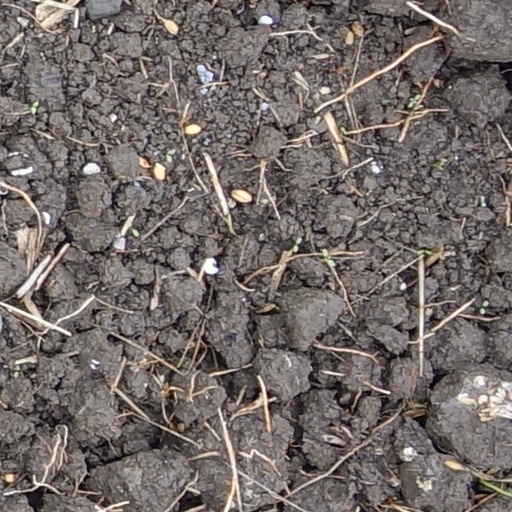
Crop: wheat